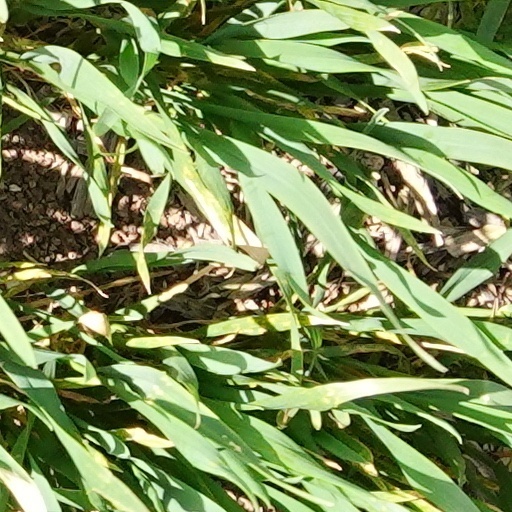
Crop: wheat